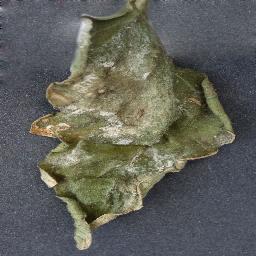
Label: Tomato___Late_blight